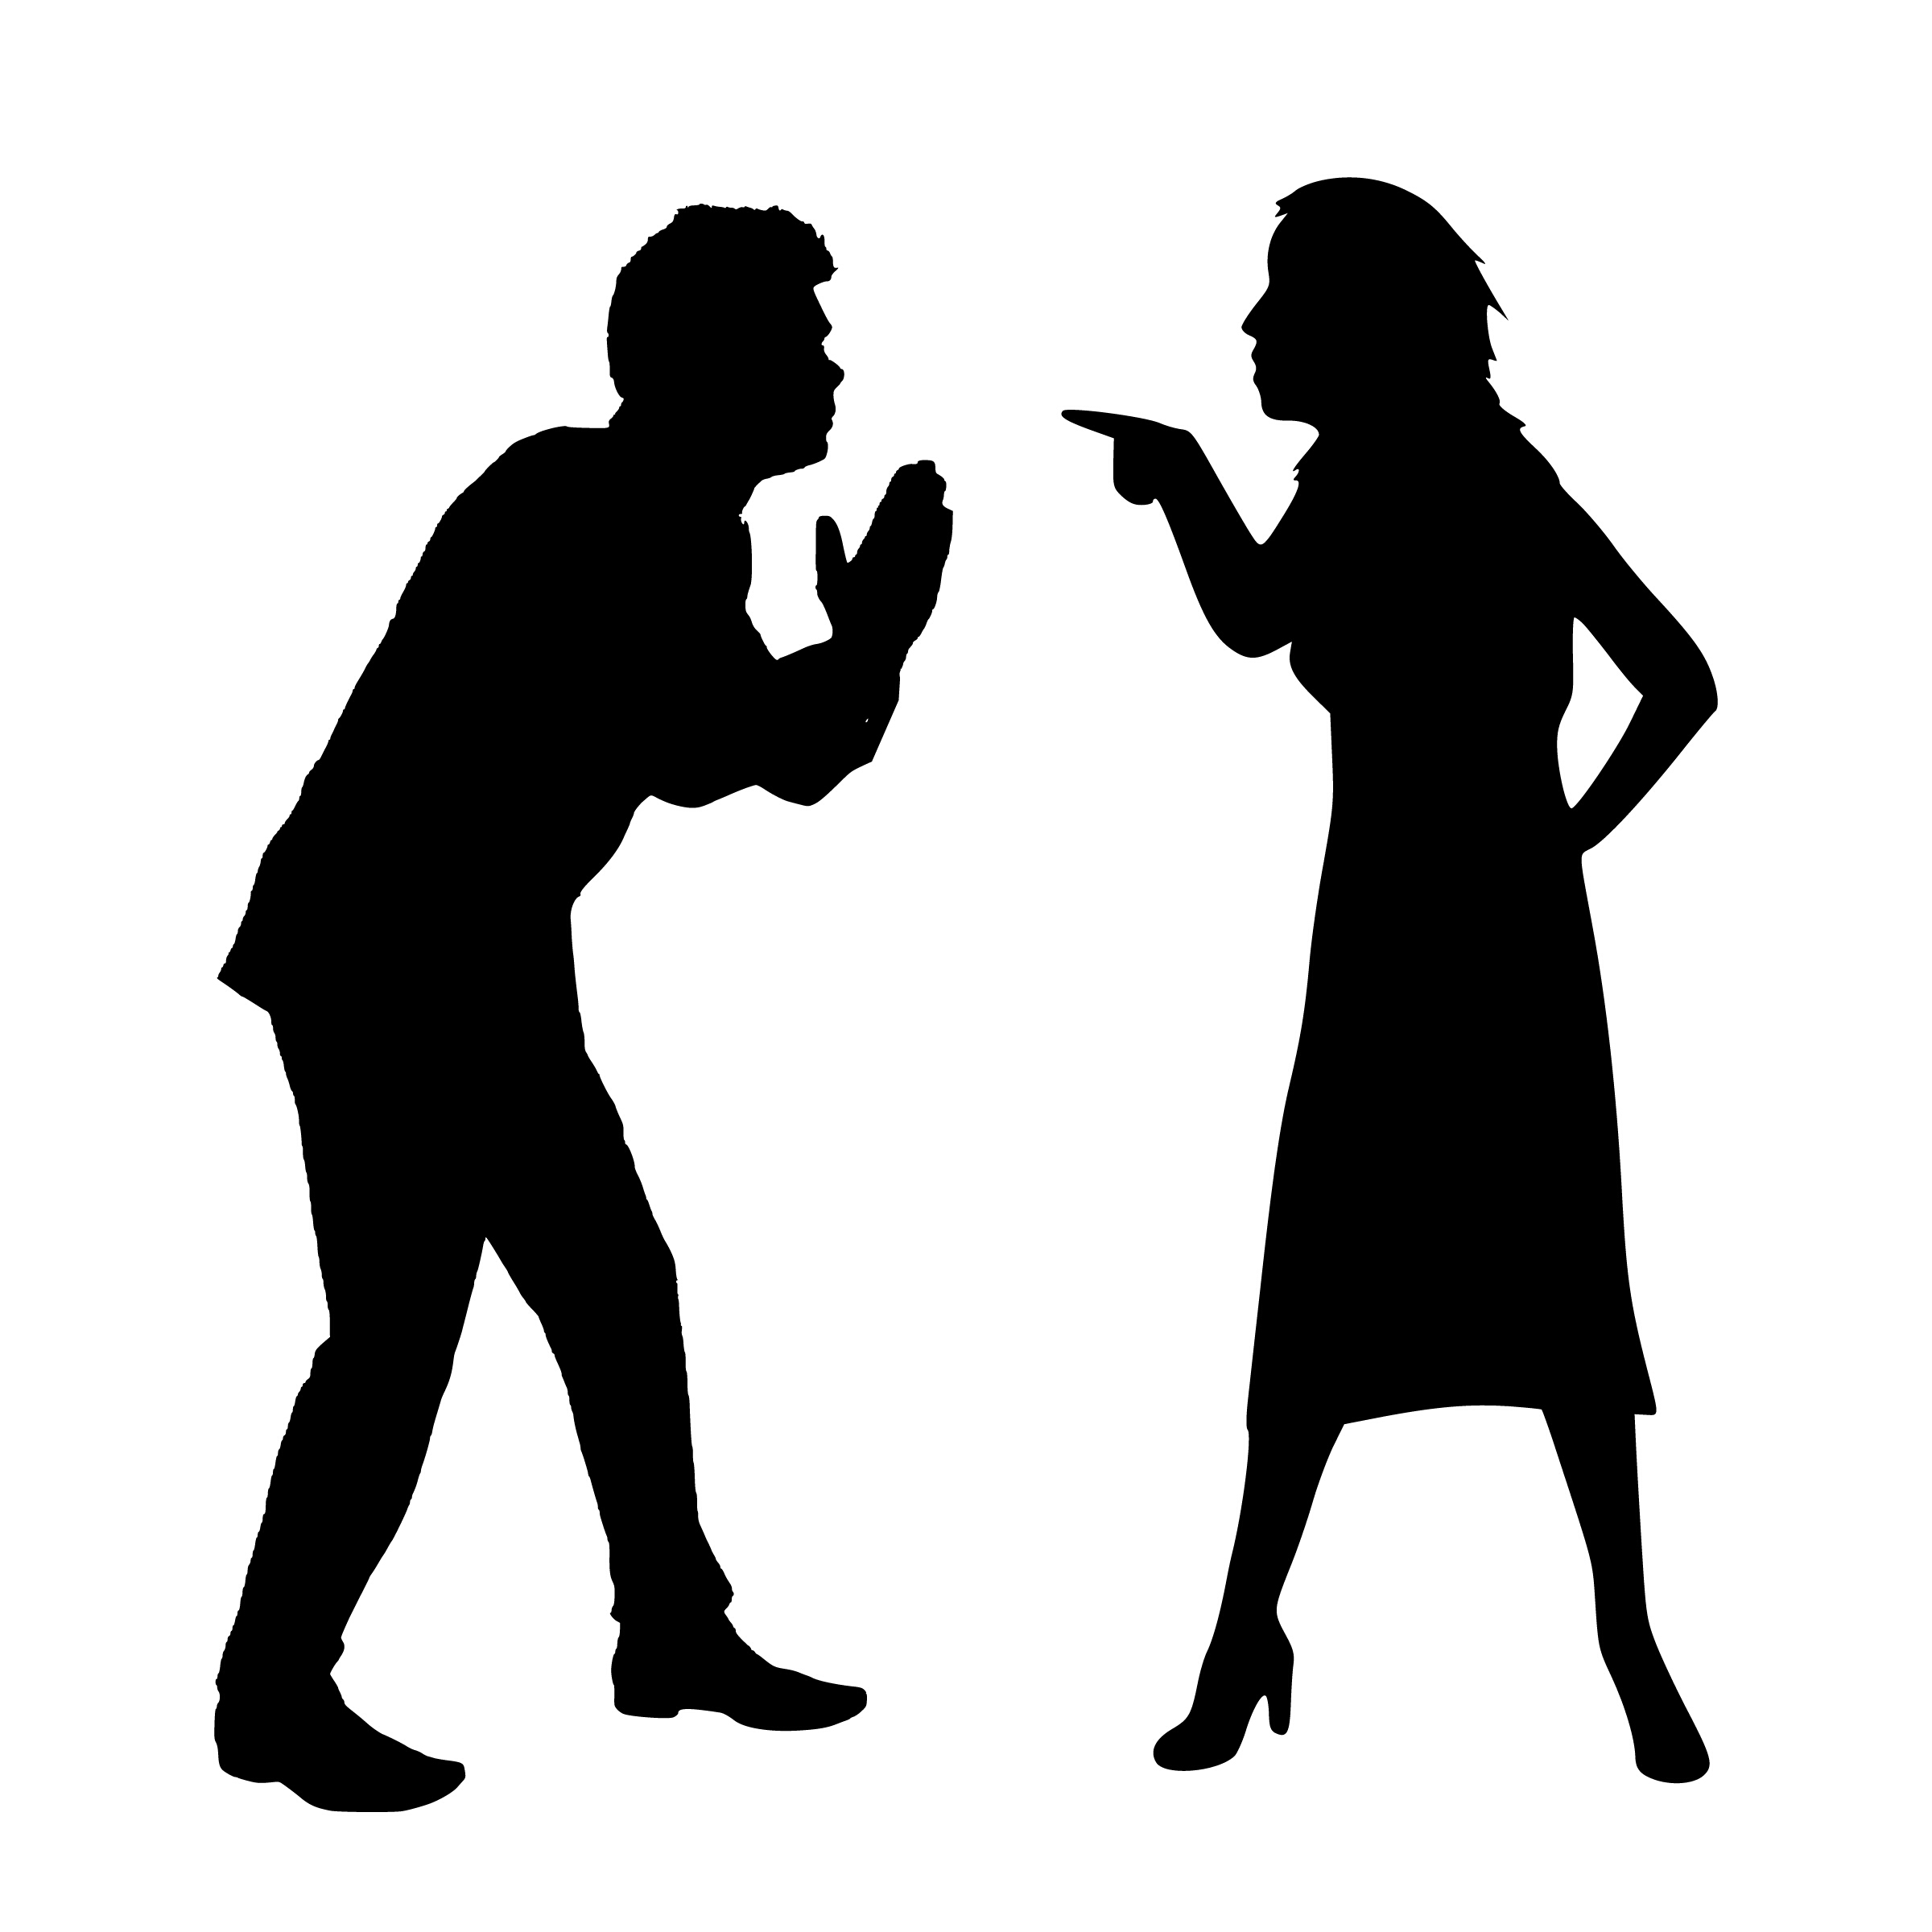
silhouette, sorry, forgive, angry, apologize, apology, ashamed, beg, begging, husband, conflict, couple, desperate, difficulties, disagreement, disappointment, displeased, divorce, emotions, female, fight, forgiveness, frustration, man, married, mistake, misunderstanding, standing, black and white, human behavior, male, joint, clip art